Michael Joseph Melloy

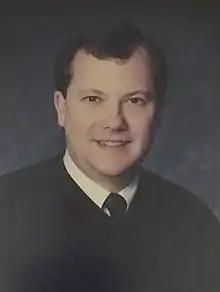
Melloy's N.D. Iowa court portrait

Michael Joseph Melloy (born January 15, 1948) is a Senior United States circuit judge of the United States Court of Appeals for the Eighth Circuit.